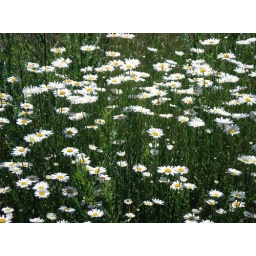
A sure sign of June alongside the road in Washington Township.